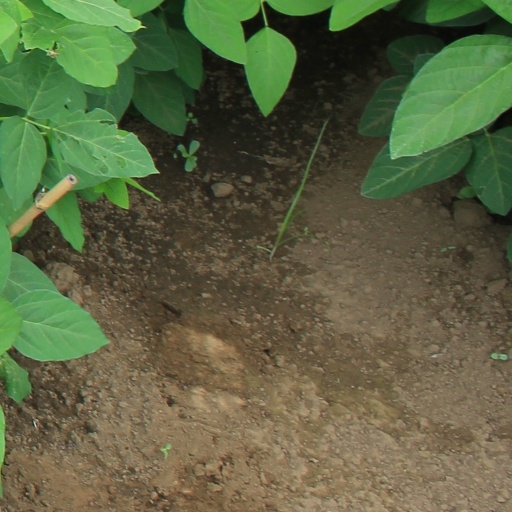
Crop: soybean